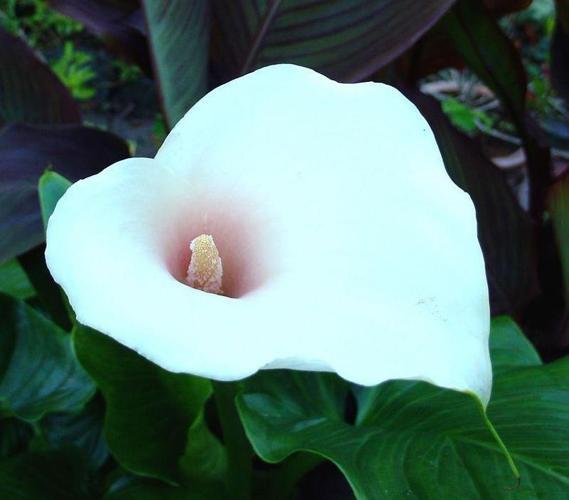
Label: giant white arum lily